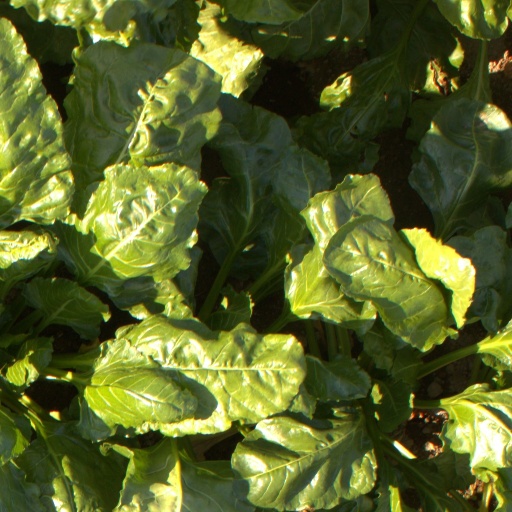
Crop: sugar beet